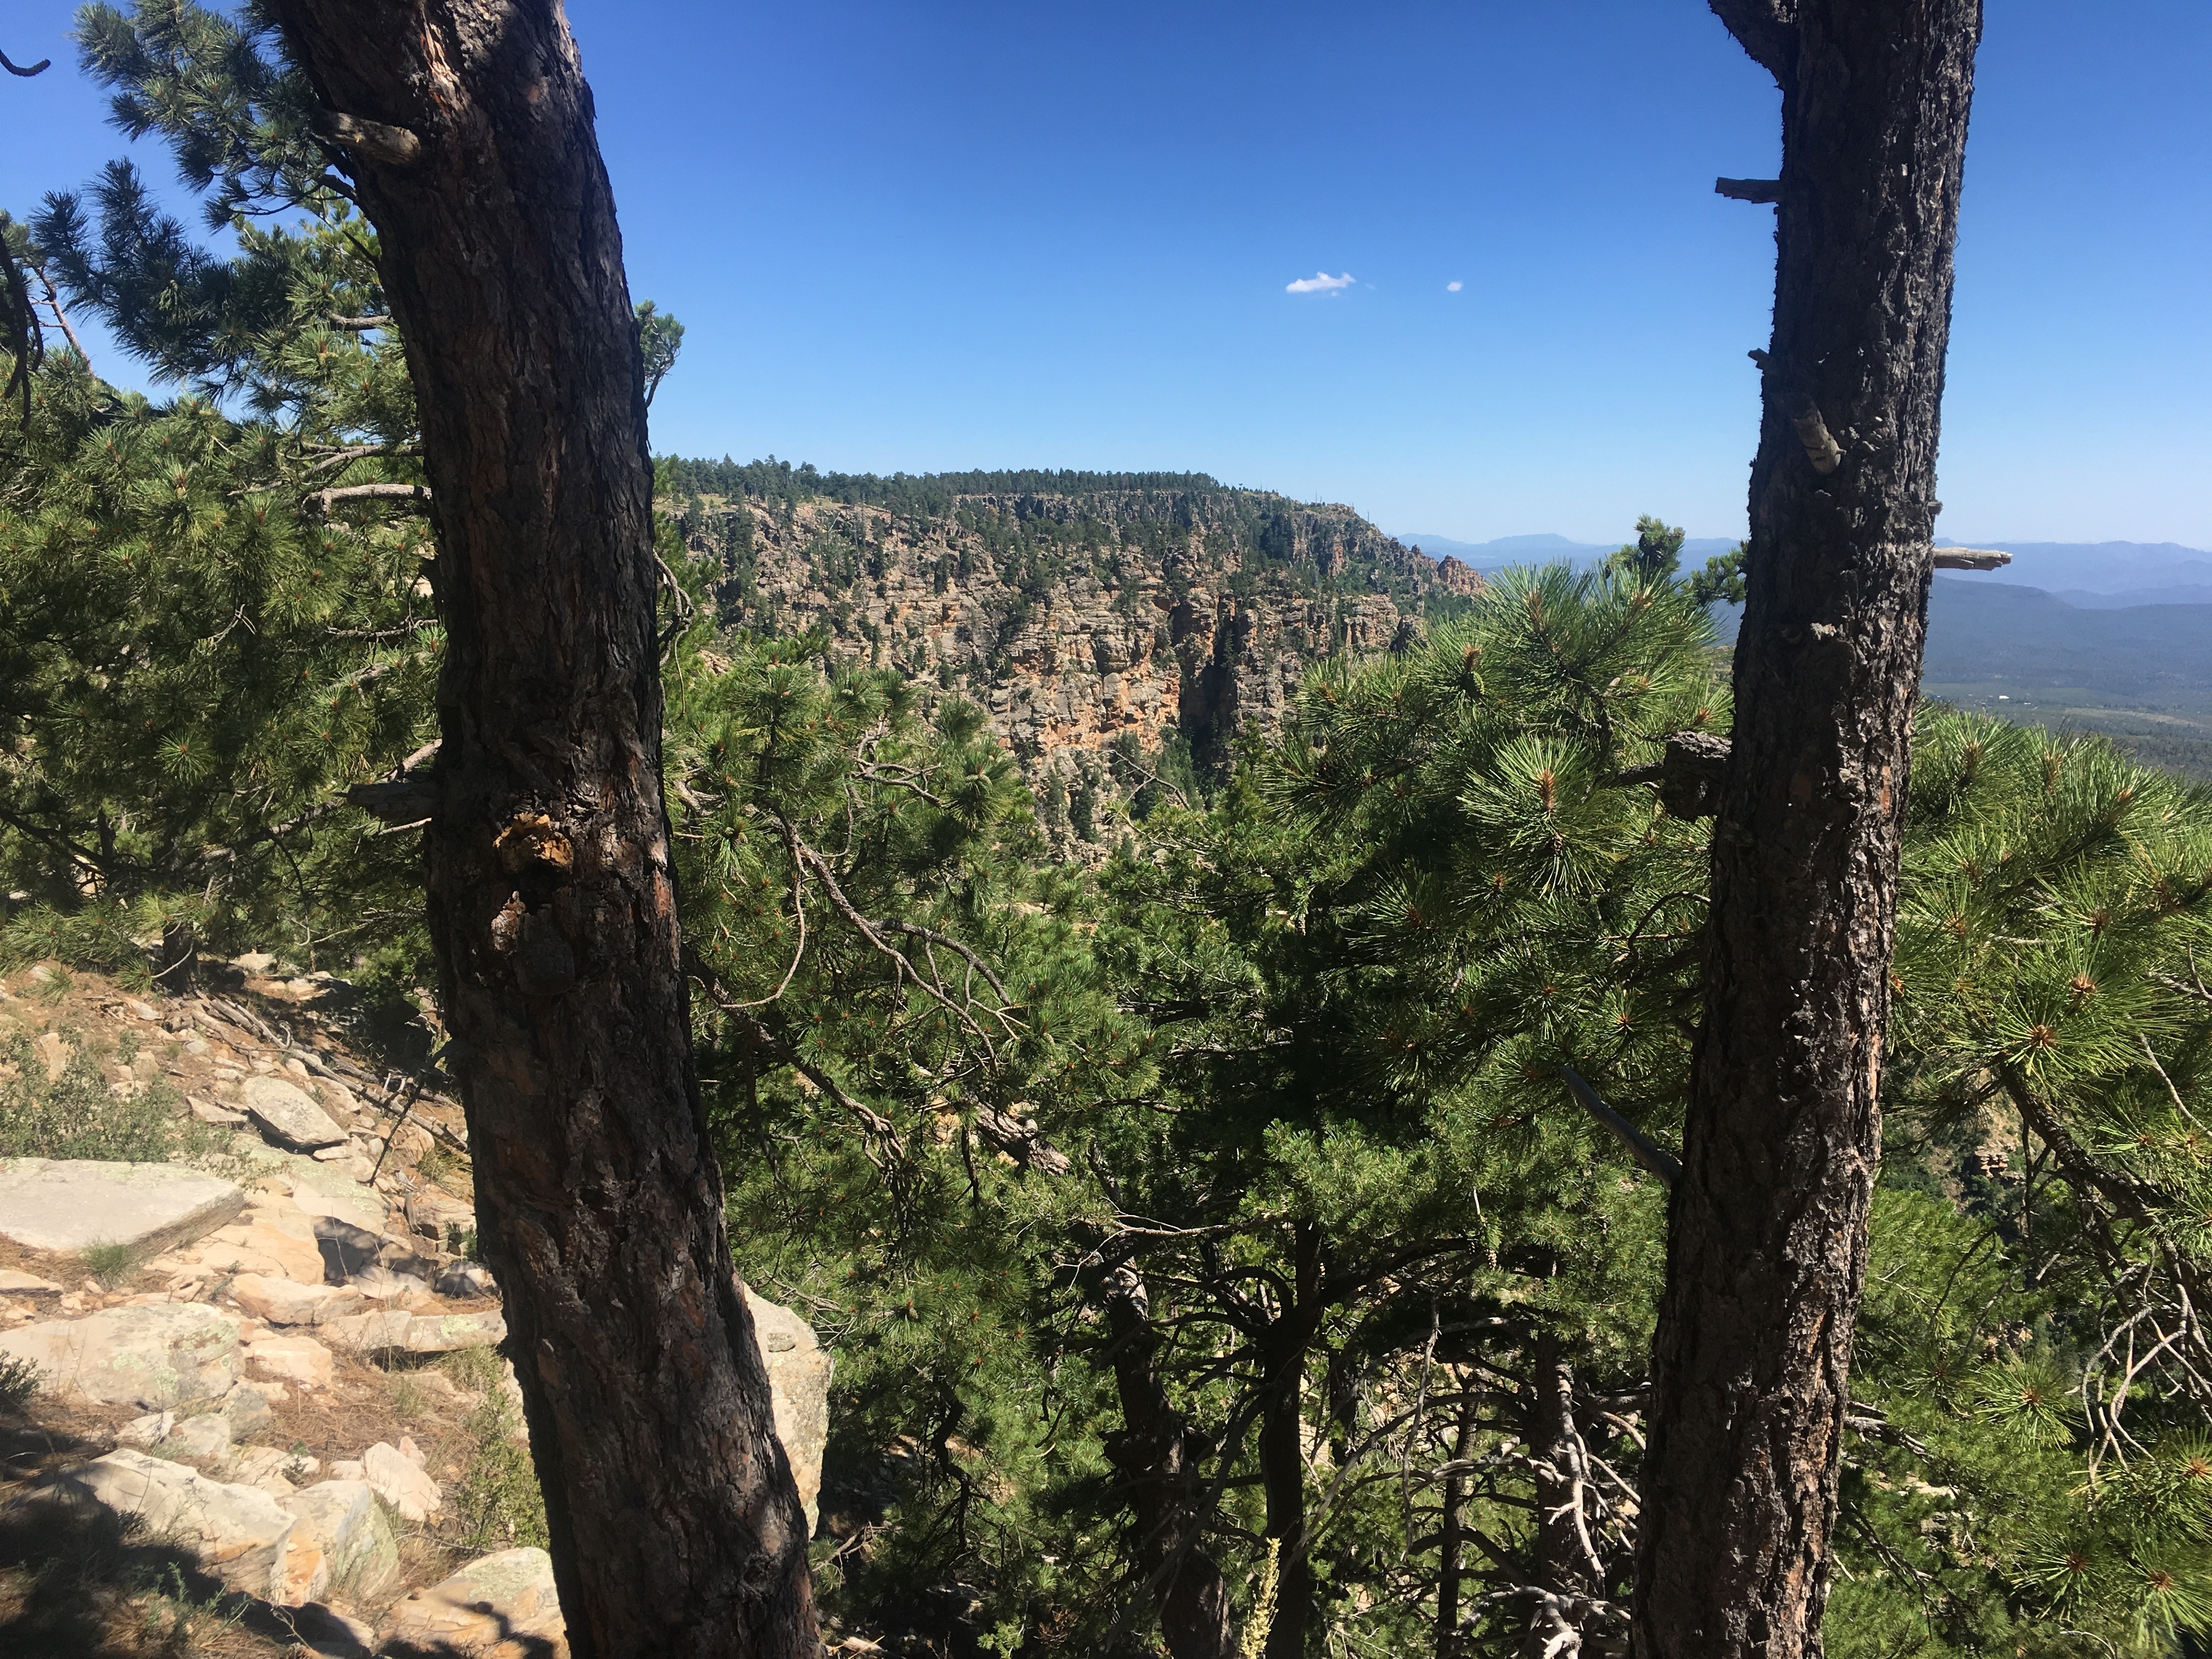
tree, forest, wilderness, walking, mountain, hiking, trail, adventure, mountain range, national park, ridge, backpacking, ravine, mogollonrim, ecosystem, mountainous landforms